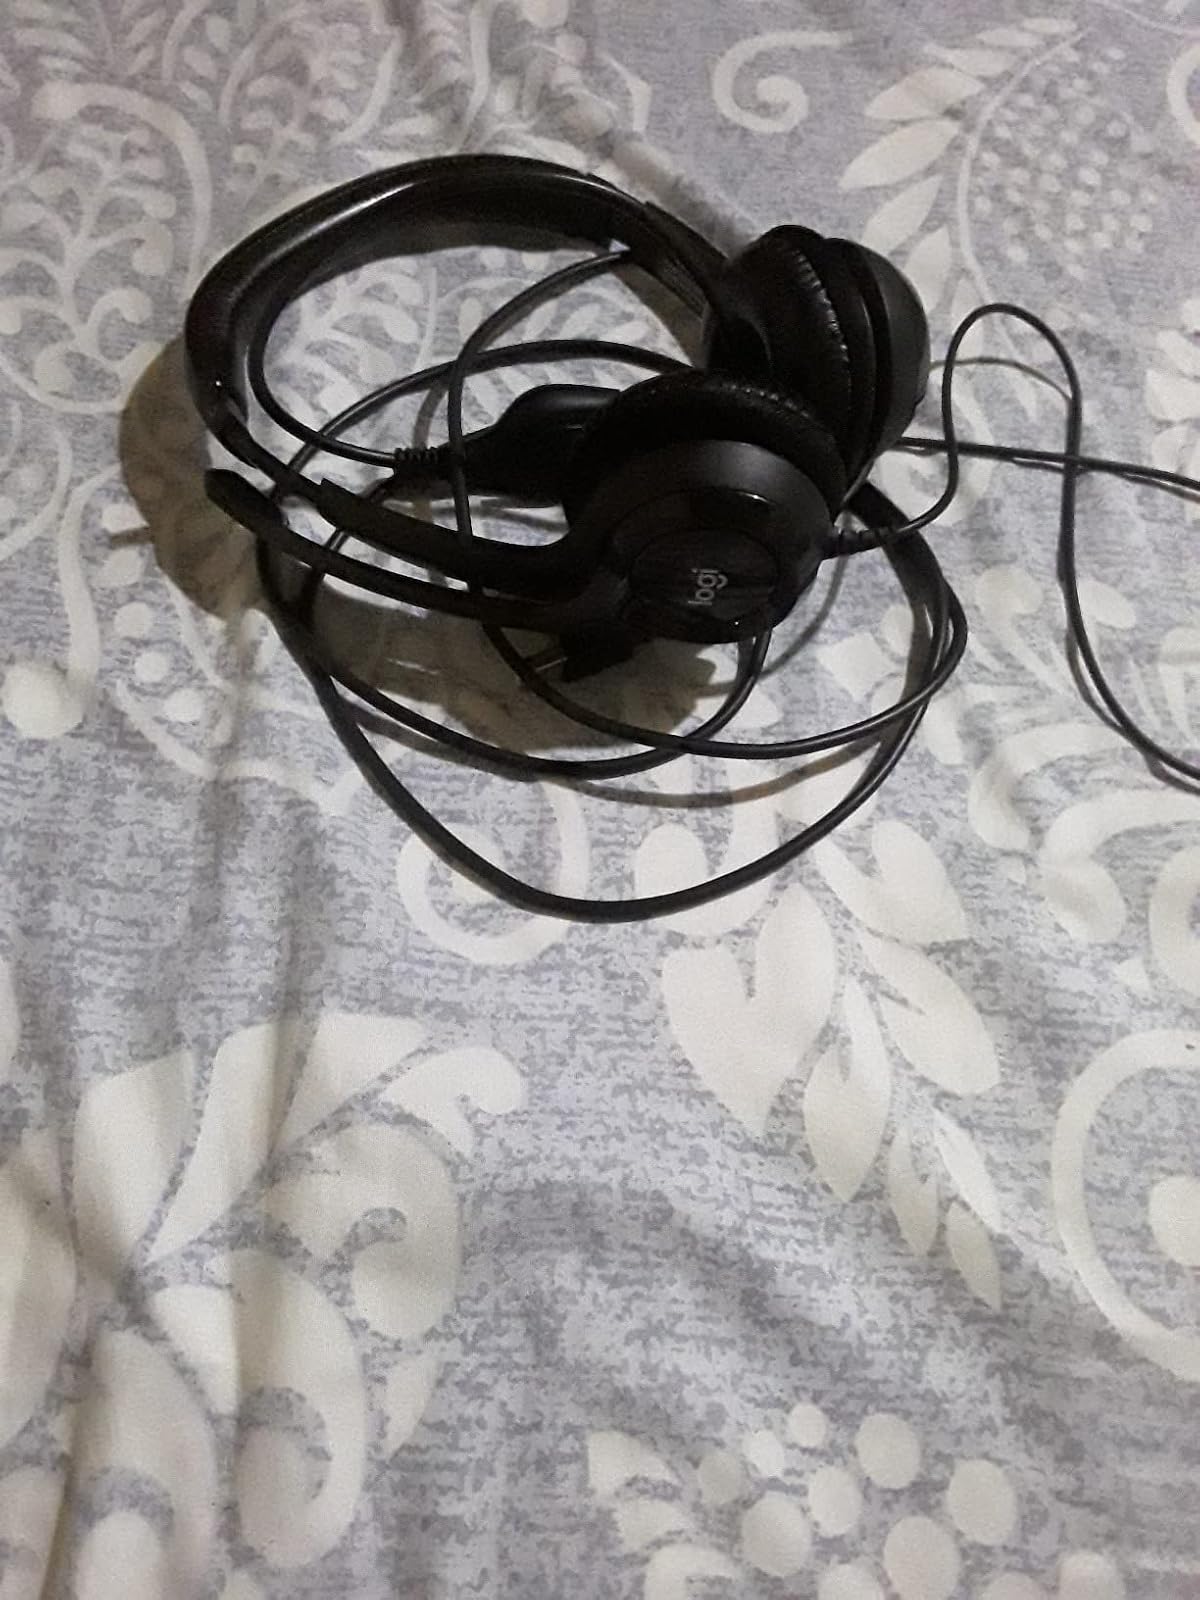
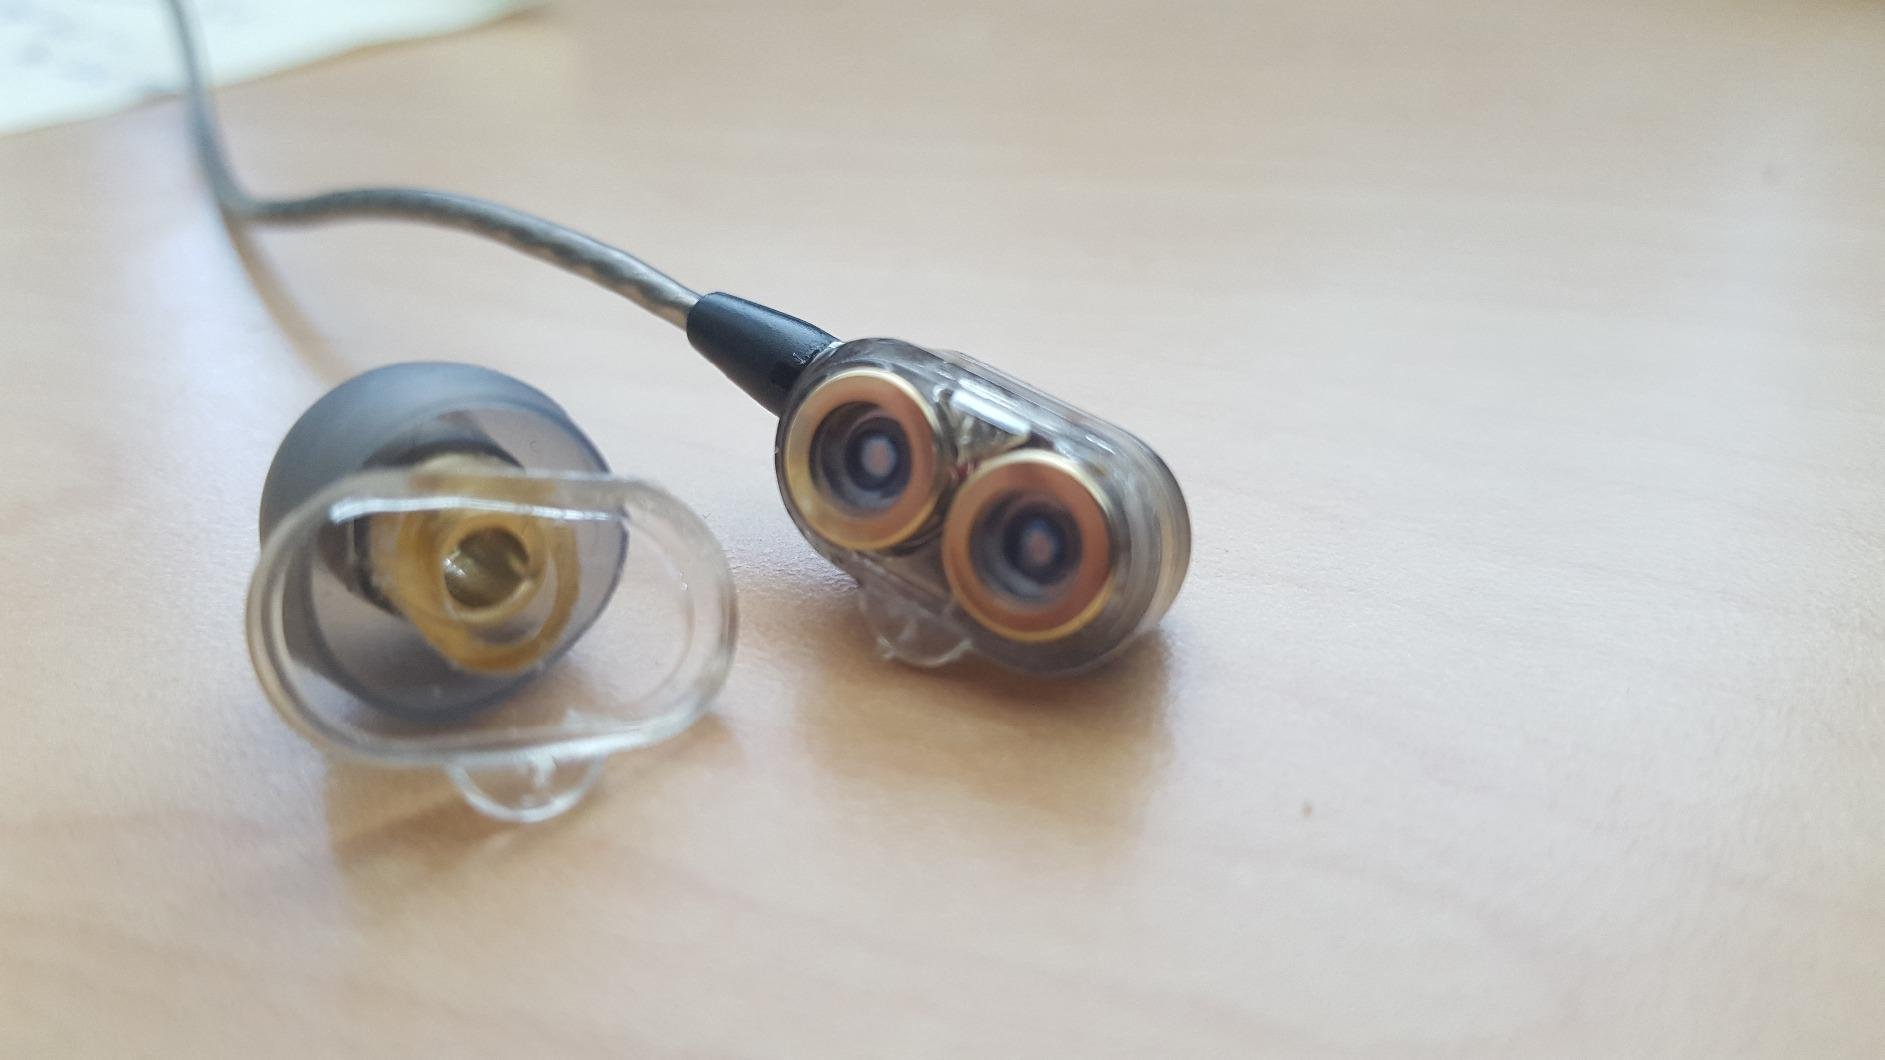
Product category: headphones
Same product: no